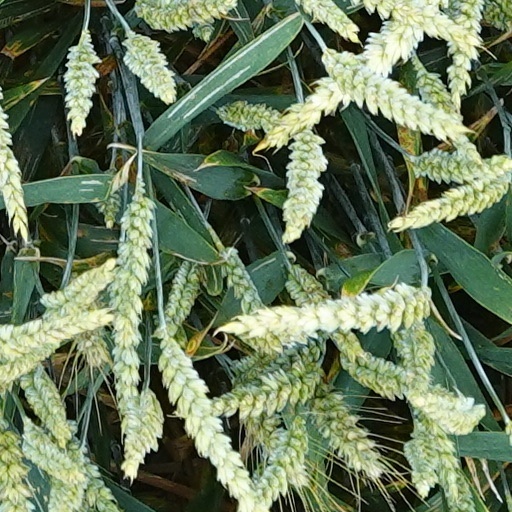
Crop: wheat